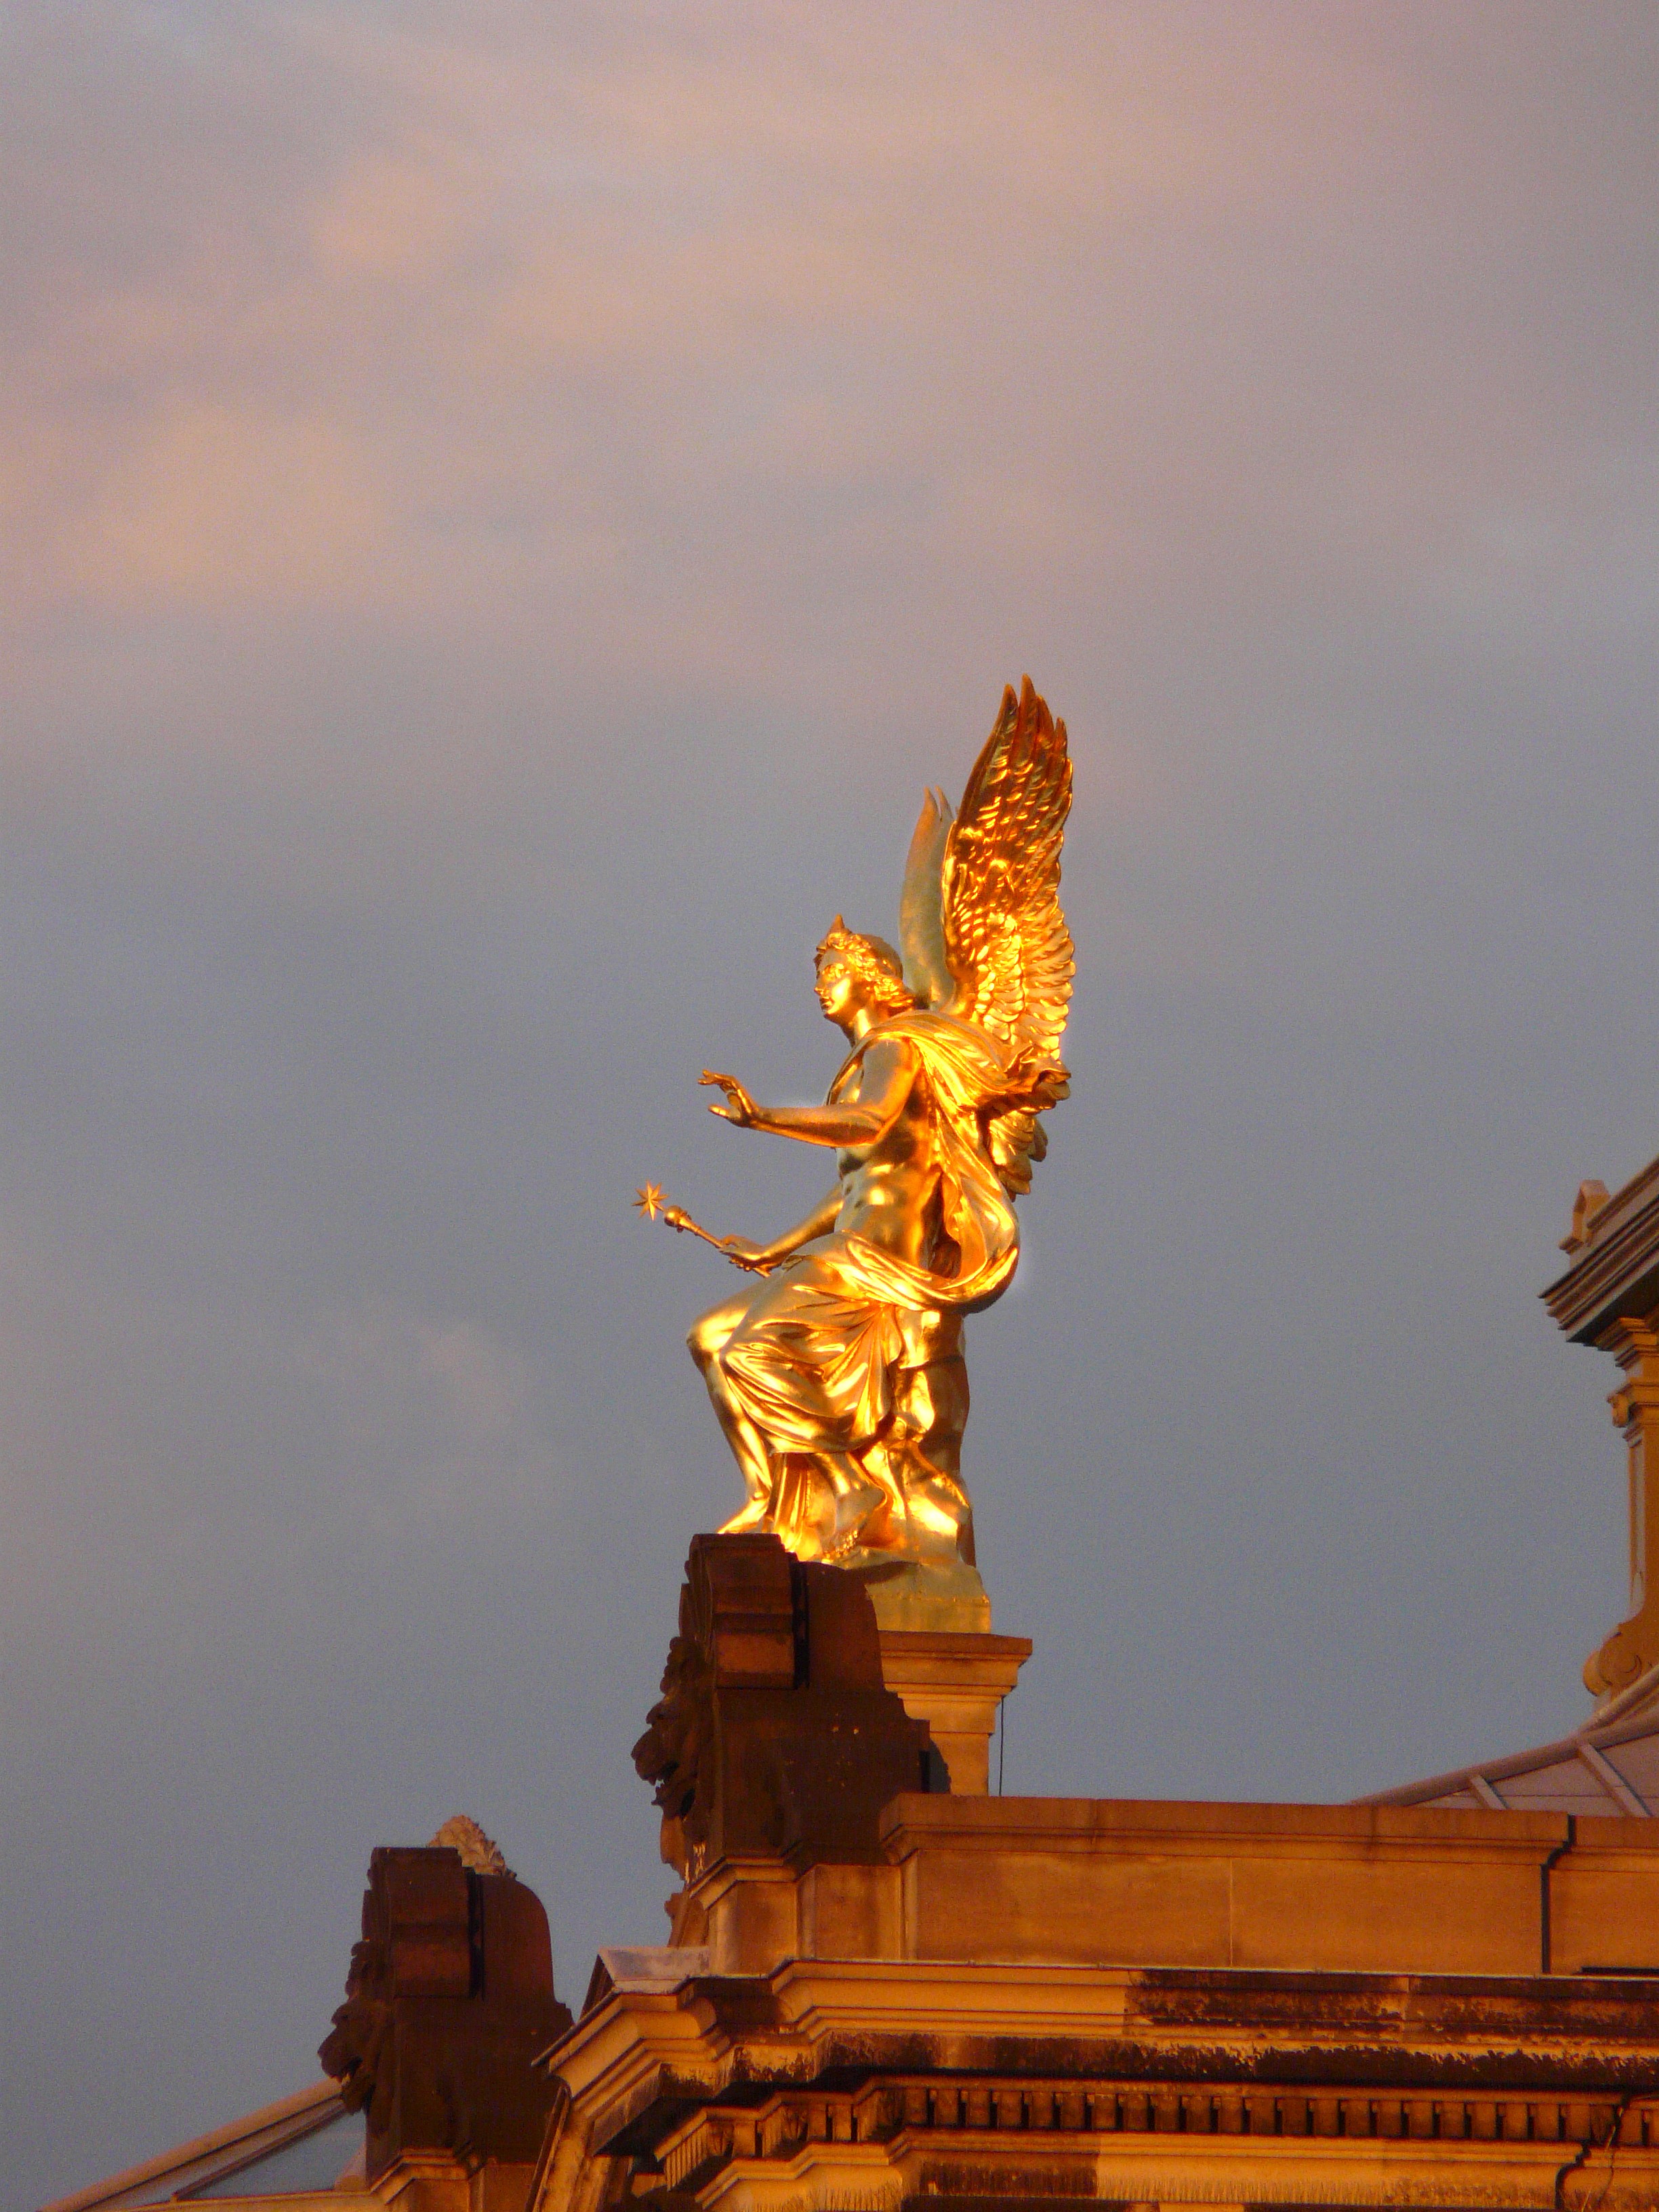
sunset, monument, dusk, statue, evening, landmark, sculpture, gold, temple, germany, dresden, wat, golden statue, ancient history